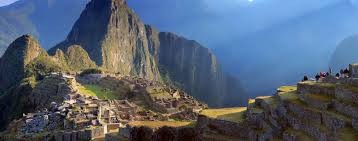
Landmark: Machu Picchu